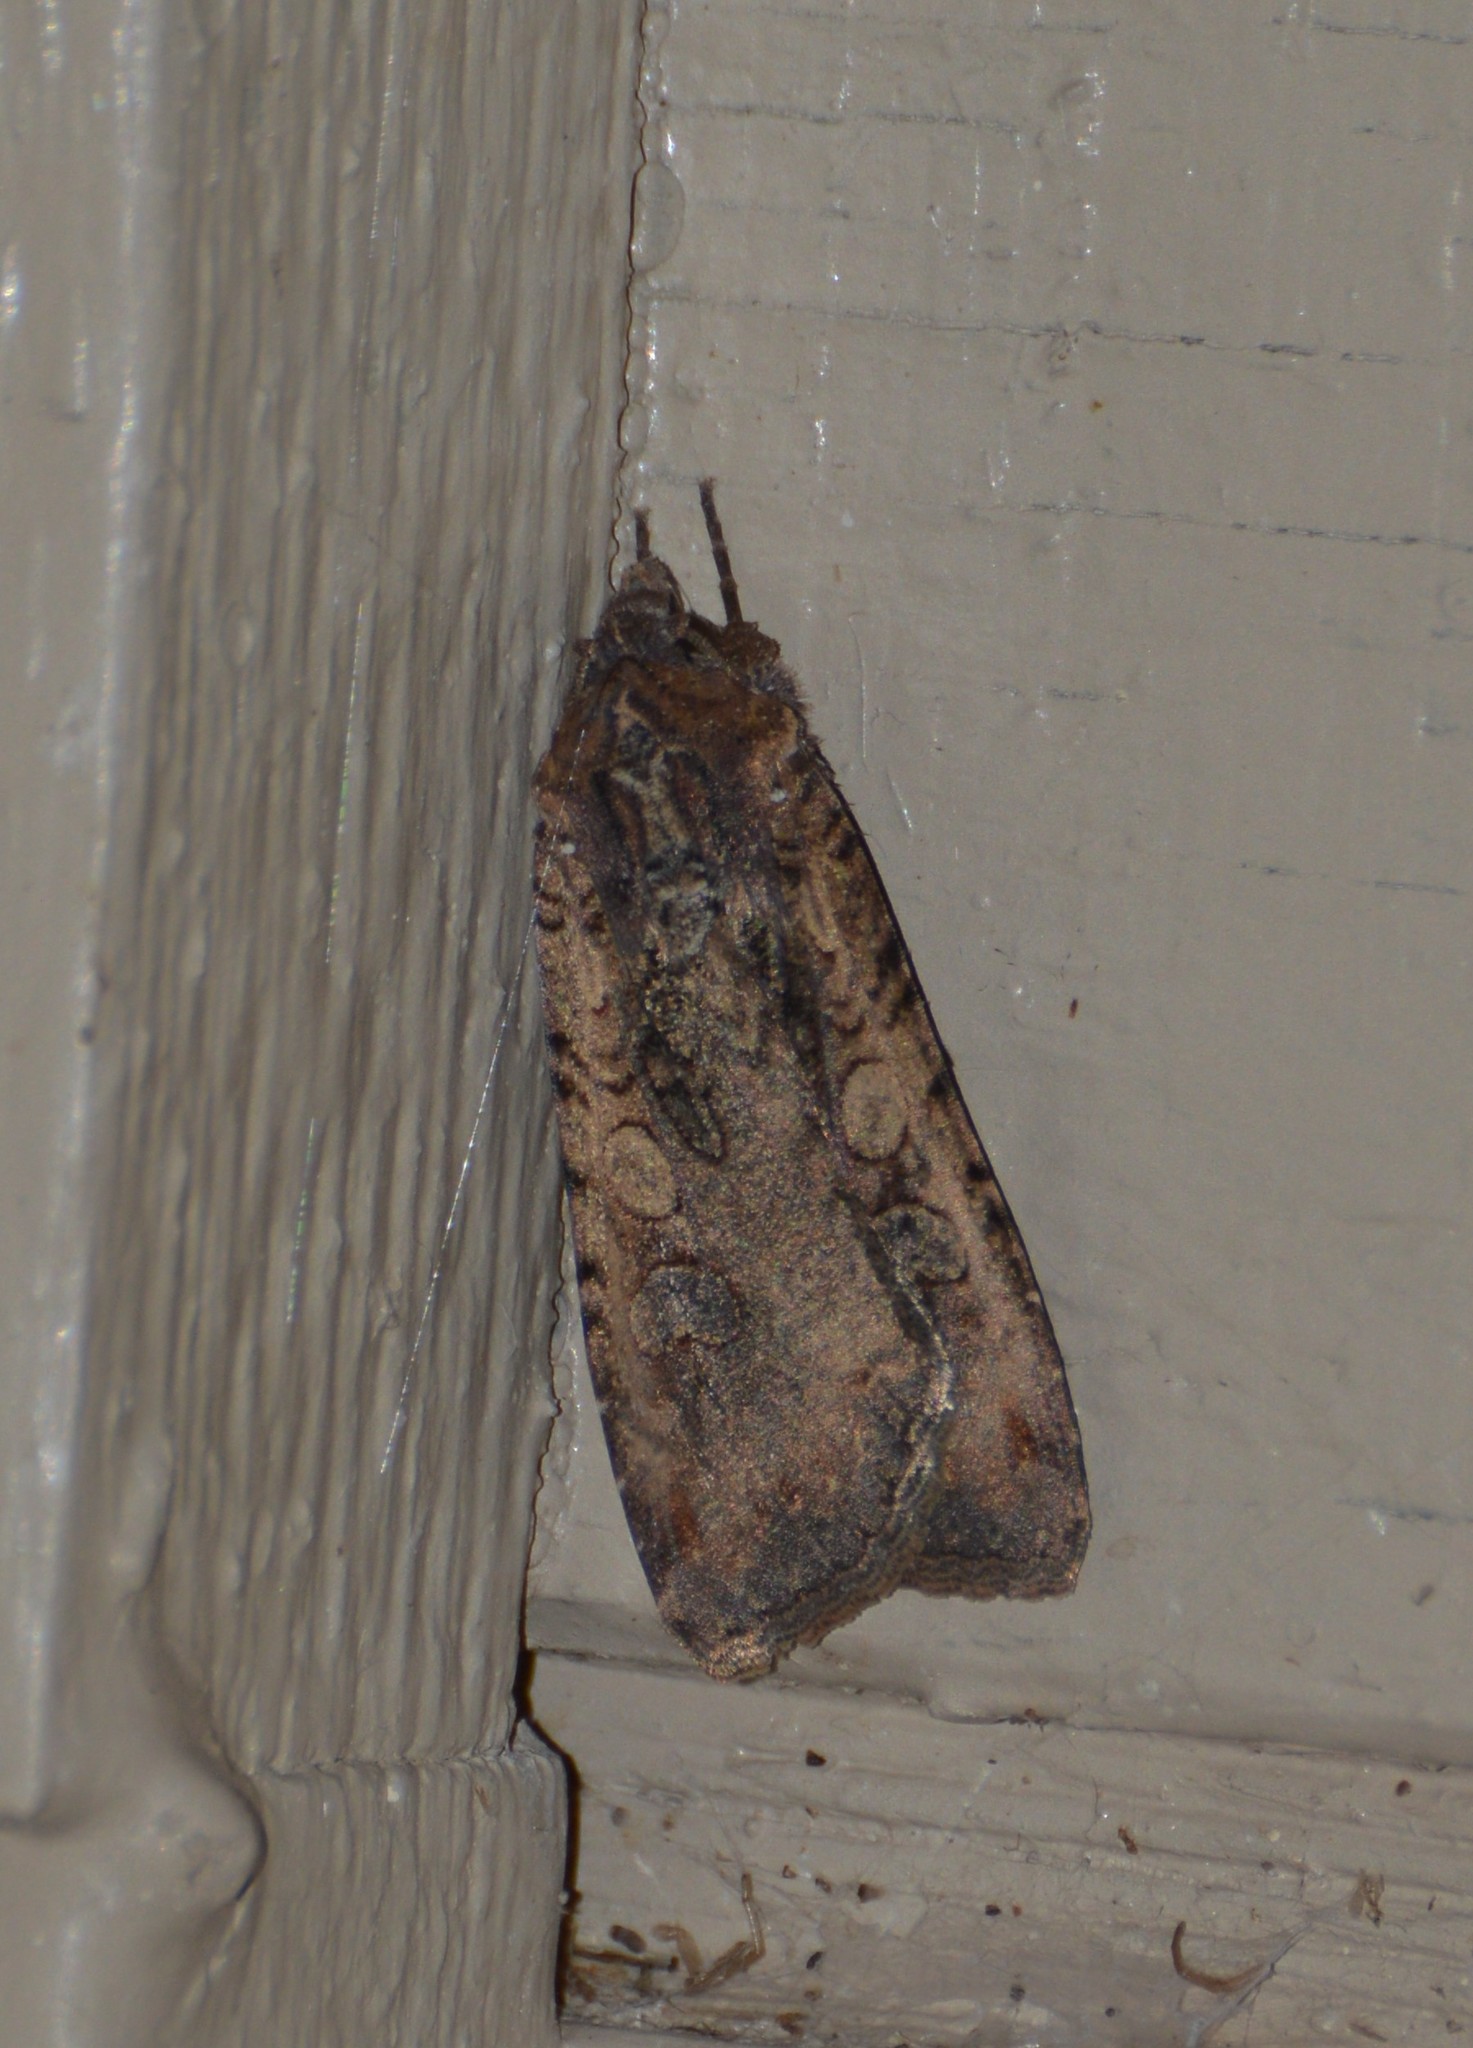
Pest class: cutworms